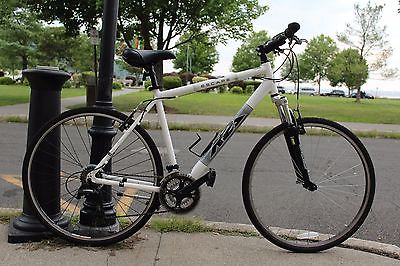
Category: bicycle